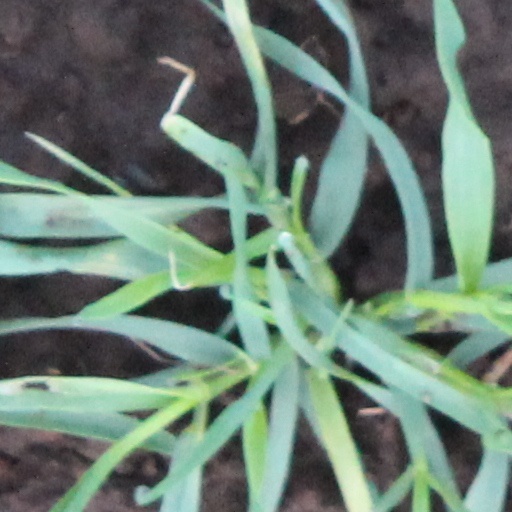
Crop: wheat